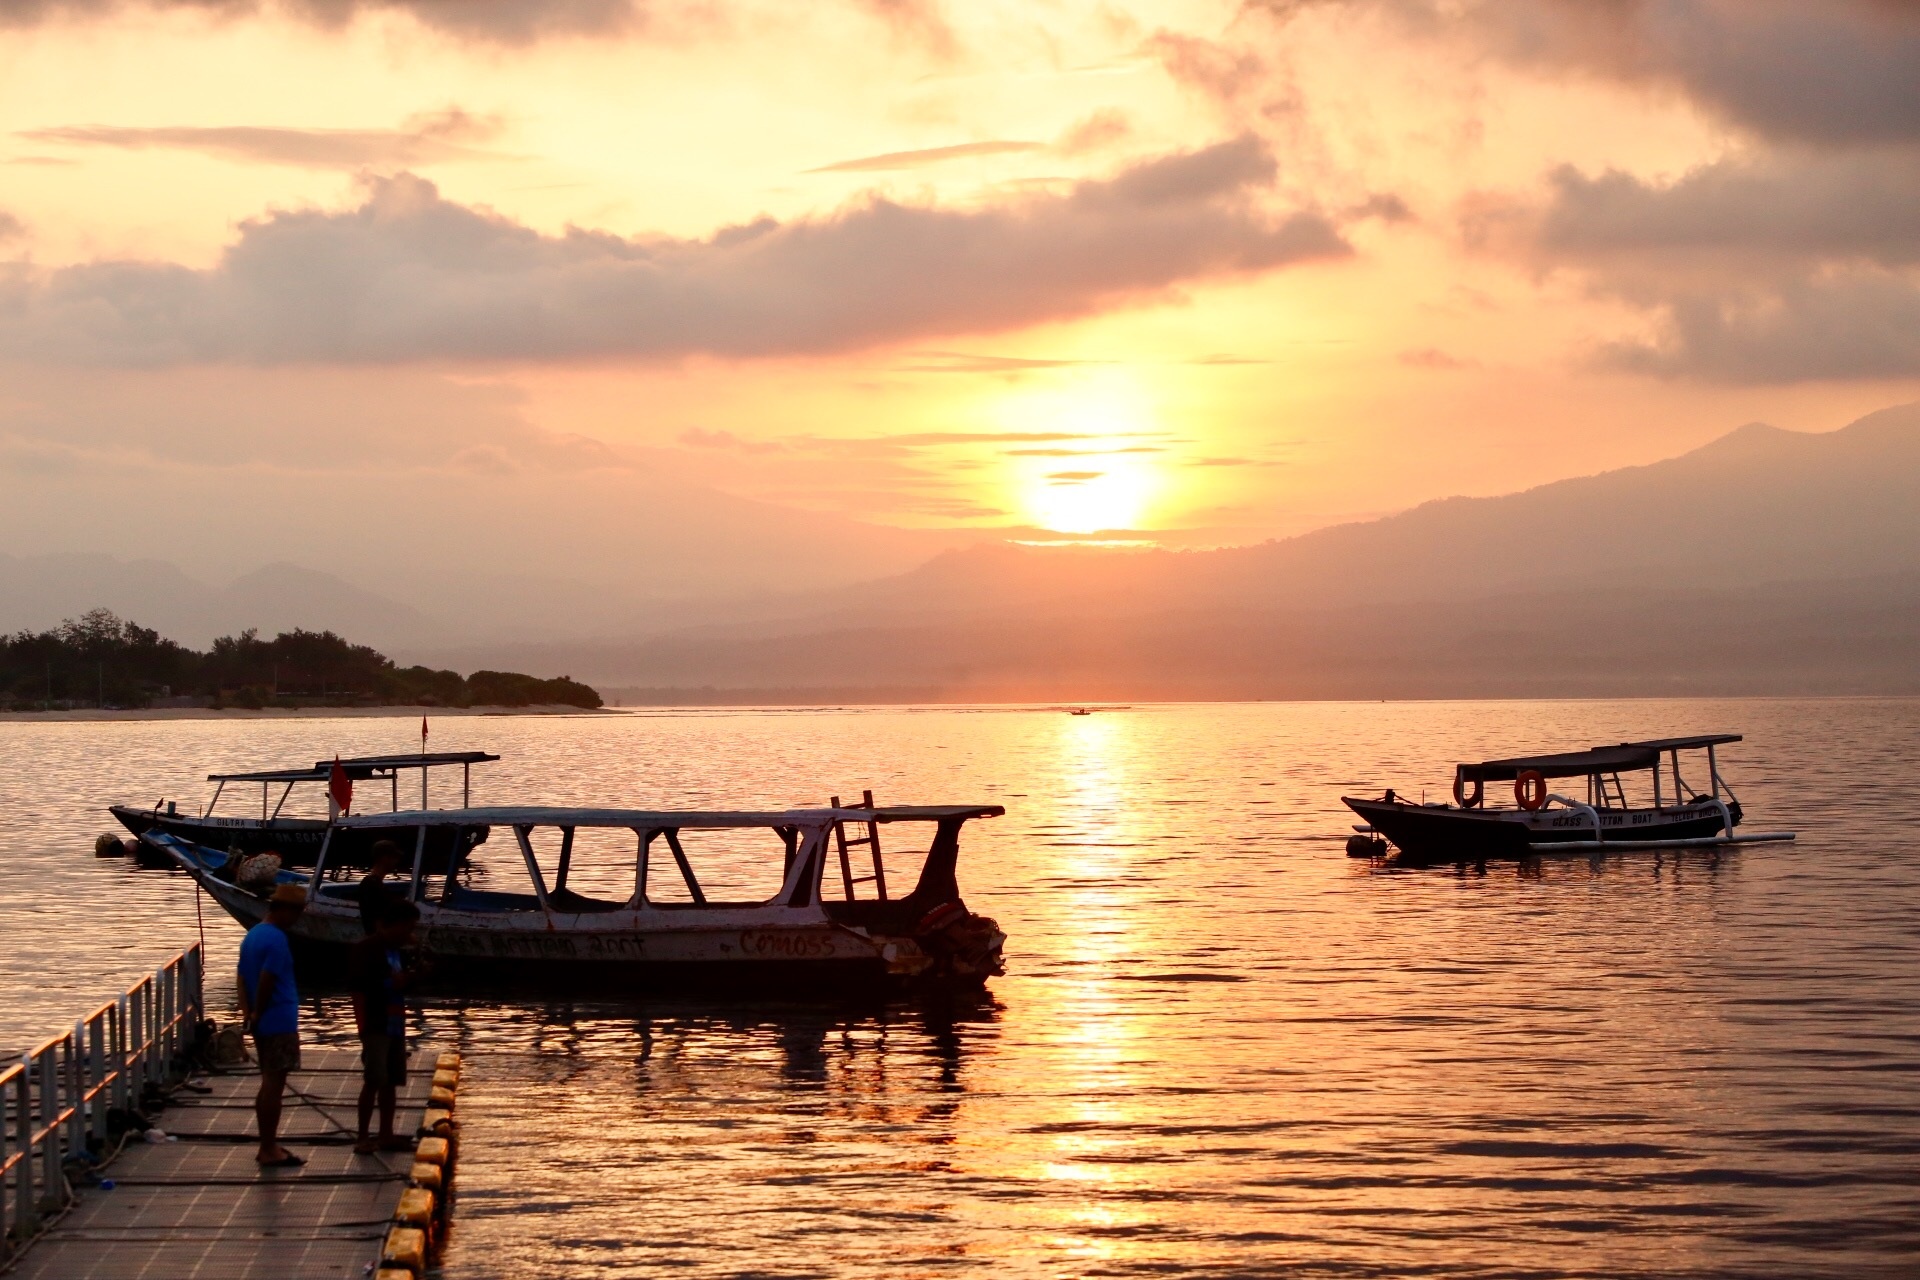
sea, ocean, horizon, cloud, sunrise, sunset, boat, morning, shore, dawn, pier, dusk, evening, vehicle, bay, in the evening, afterglow, watercraft rowing, to knit